Serpentine soil

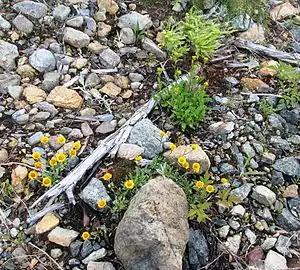
"Solidago multiradiata", "Erigeron aureus", and "Adiantum aleuticum" in rocky serpentine soil

Serpentine soil is an uncommon soil type produced by weathered ultramafic rock such as peridotite and its metamorphic derivatives such as serpentinite. More precisely, serpentine soil contains minerals of the serpentine subgroup, especially antigorite, lizardite, and chrysotile or white asbestos, all of which are commonly found in ultramafic rocks. The term "serpentine" is commonly used to refer to both the soil type and the mineral group which forms its parent materials.